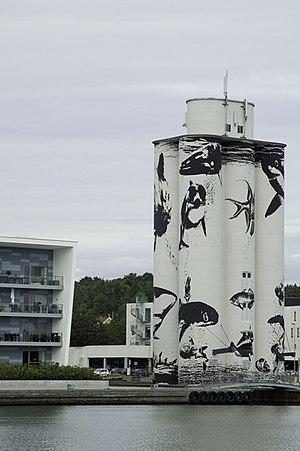
Ash ou Victor Ash est un artiste originaire de Paris, actuellement basé à Copenhague au Danemark.